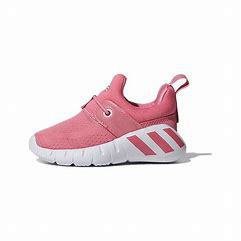
Brand: adidas
Model: Rapidazen I